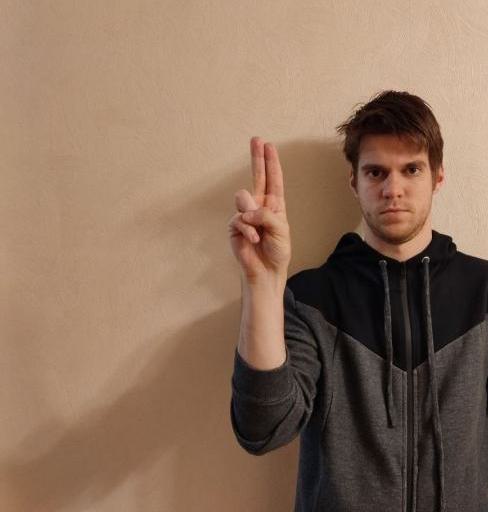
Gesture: two_up